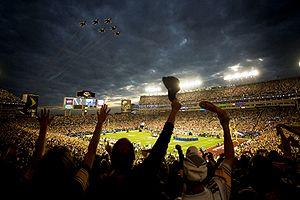
Brian St. Pierre, né le 28 novembre 1979 à Salem au Massachusetts aux États-Unis, est un joueur et entraîneur américain de football américain, qui évolue au poste de quarterback.